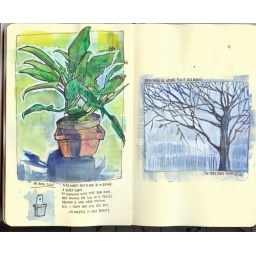
my favorite part of these two pages is the little bear in the pot :)